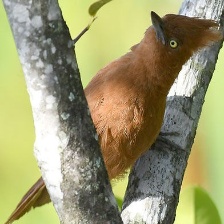
Species: CAATINGA CACHOLOTE
Scientific name: PSEUDOSEISURA CRISTAT